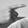
ASL letter: G